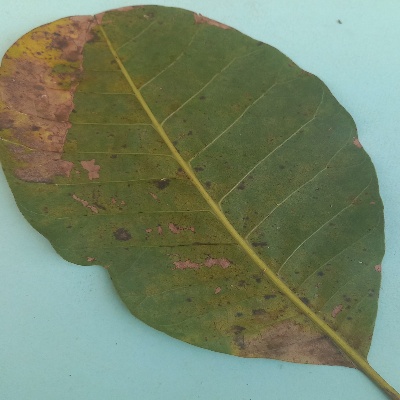
Crop: Cashew
Condition: anthracnose